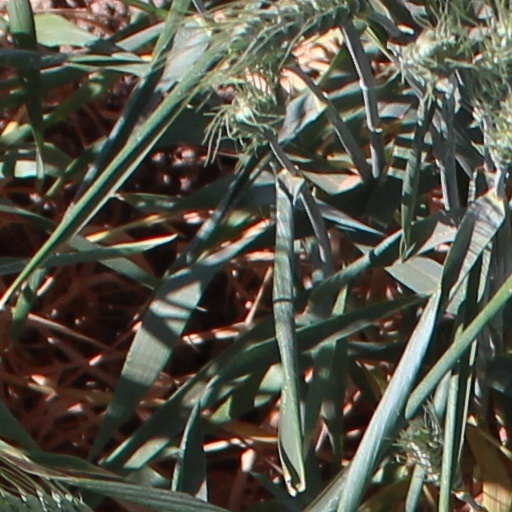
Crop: wheat